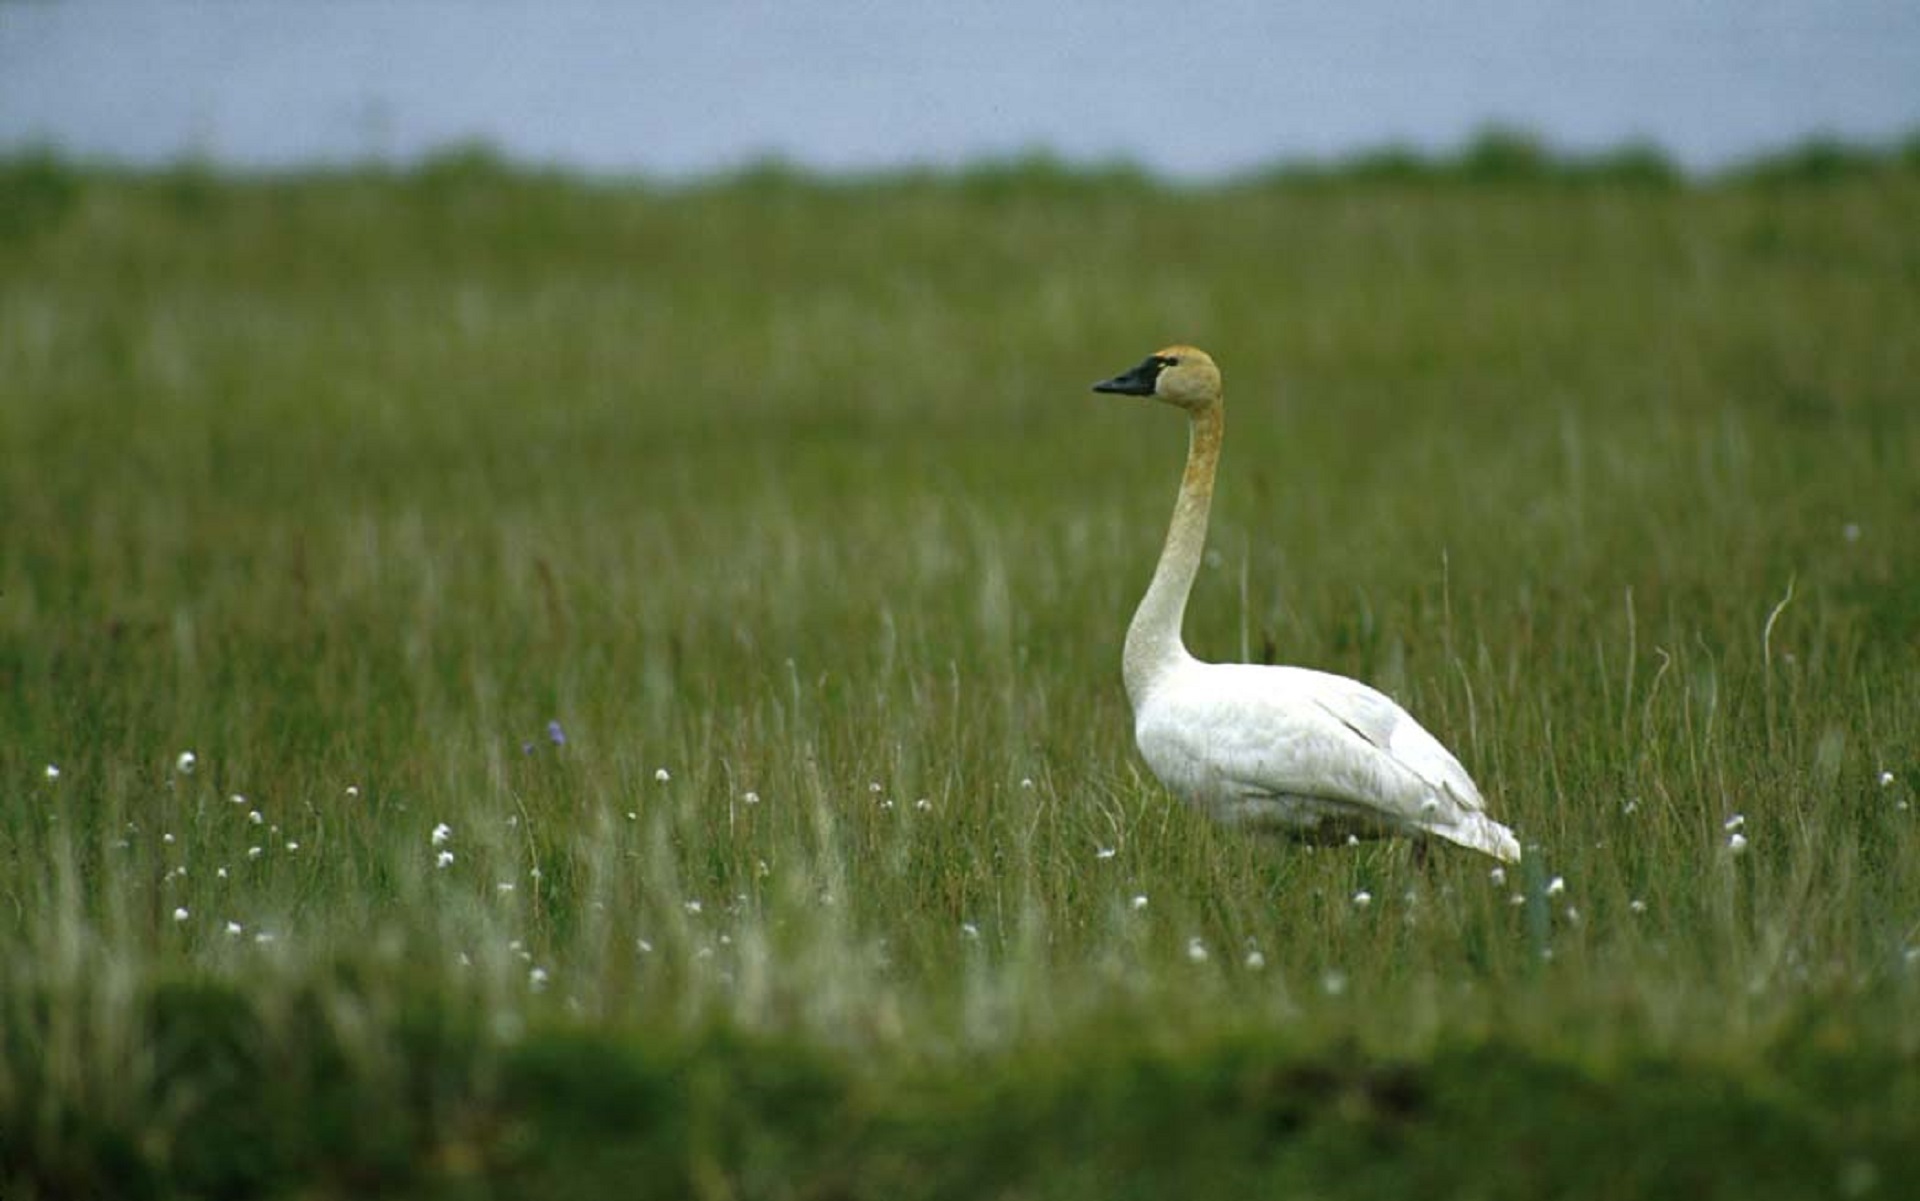
landscape, nature, grass, marsh, bird, white, ground, meadow, prairie, wildlife, green, beak, fauna, swan, grassland, wetland, vertebrate, habitat, water bird, tundra, natural environment, crane like bird